Royal Veterinary and Agricultural University

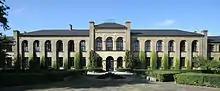
Bülowsvej 17

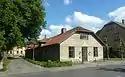
Grønnegårdsvej 8

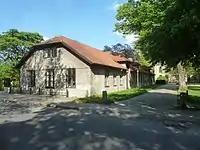
Grønnegårdsvej 10

The original three-winged main building (with the pergola) on Bülowsvej 17 was built between 1856 and 1858 and was designed by Gottlieb Bindesbøll. He also designed two detached wings that were built on Grønnegårdsvej. In 1895, the main building was expanded with a fourth wing (designed by Johannes Emil Gnudtzmann) and a central courtyard.